Eusebia (empress)

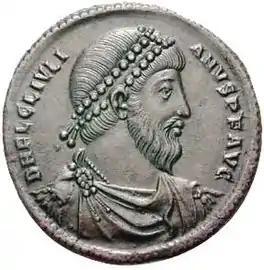
Coin of Julian

After Constantius Gallus was executed in 354, his half-brother Julian was placed under house arrest for 7 months. Julian was subsequently cleared of suspicion despite the efforts of unfriendly courtiers, an outcome attributed to the kindness of Eusebia. Julian thanks her for her intercession, both in the Panegyric and in his "Letter To The Senate And People of Athens", the latter being written after Eusebia's death and Julian's open rupture with Constantius.